Finnic riddles

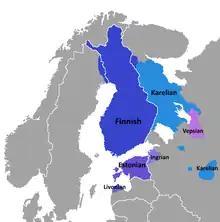
Map showing the distribution of the Finnic languages, approximating the area where the Finnic riddles were found

The corpus of traditional riddles from the Finnic-speaking world (including the modern Finland, Estonia, and parts of Western Russia) is fairly unitary, though eastern Finnish-speaking regions show particular influence of Russian Orthodox Christianity and Slavonic riddle culture. The Finnish for 'riddle' is "arvoitus" (pl. "arvoitukset"), related to the verb "arvata" ('to guess') and "arpa" ('raffle ticket').